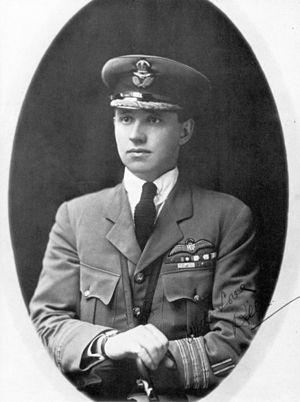
Le lieutenant-colonel William George Barker VC, DSO, MC est un as de l'aviation canadienne au cours de la Première Guerre mondiale.